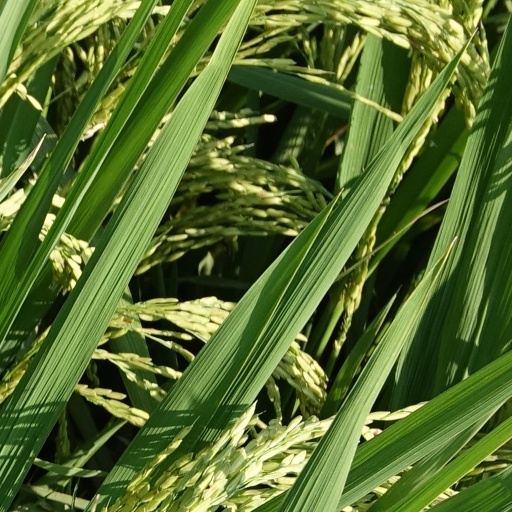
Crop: rice